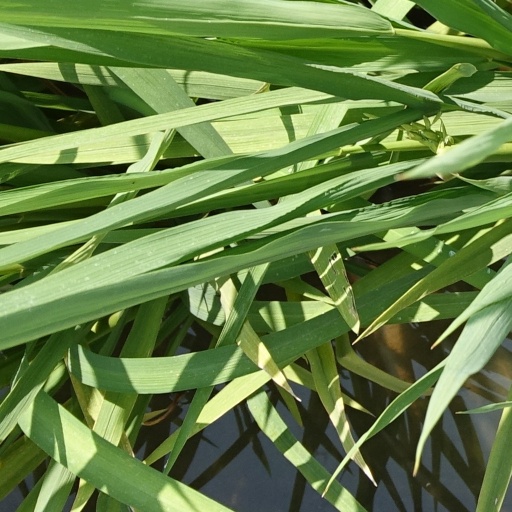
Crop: rice